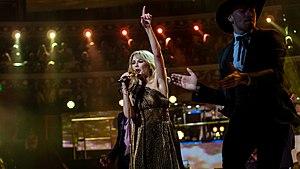
Kylie Minogue, née le 28 mai 1968 à Melbourne, est une chanteuse, compositrice et actrice australienne.